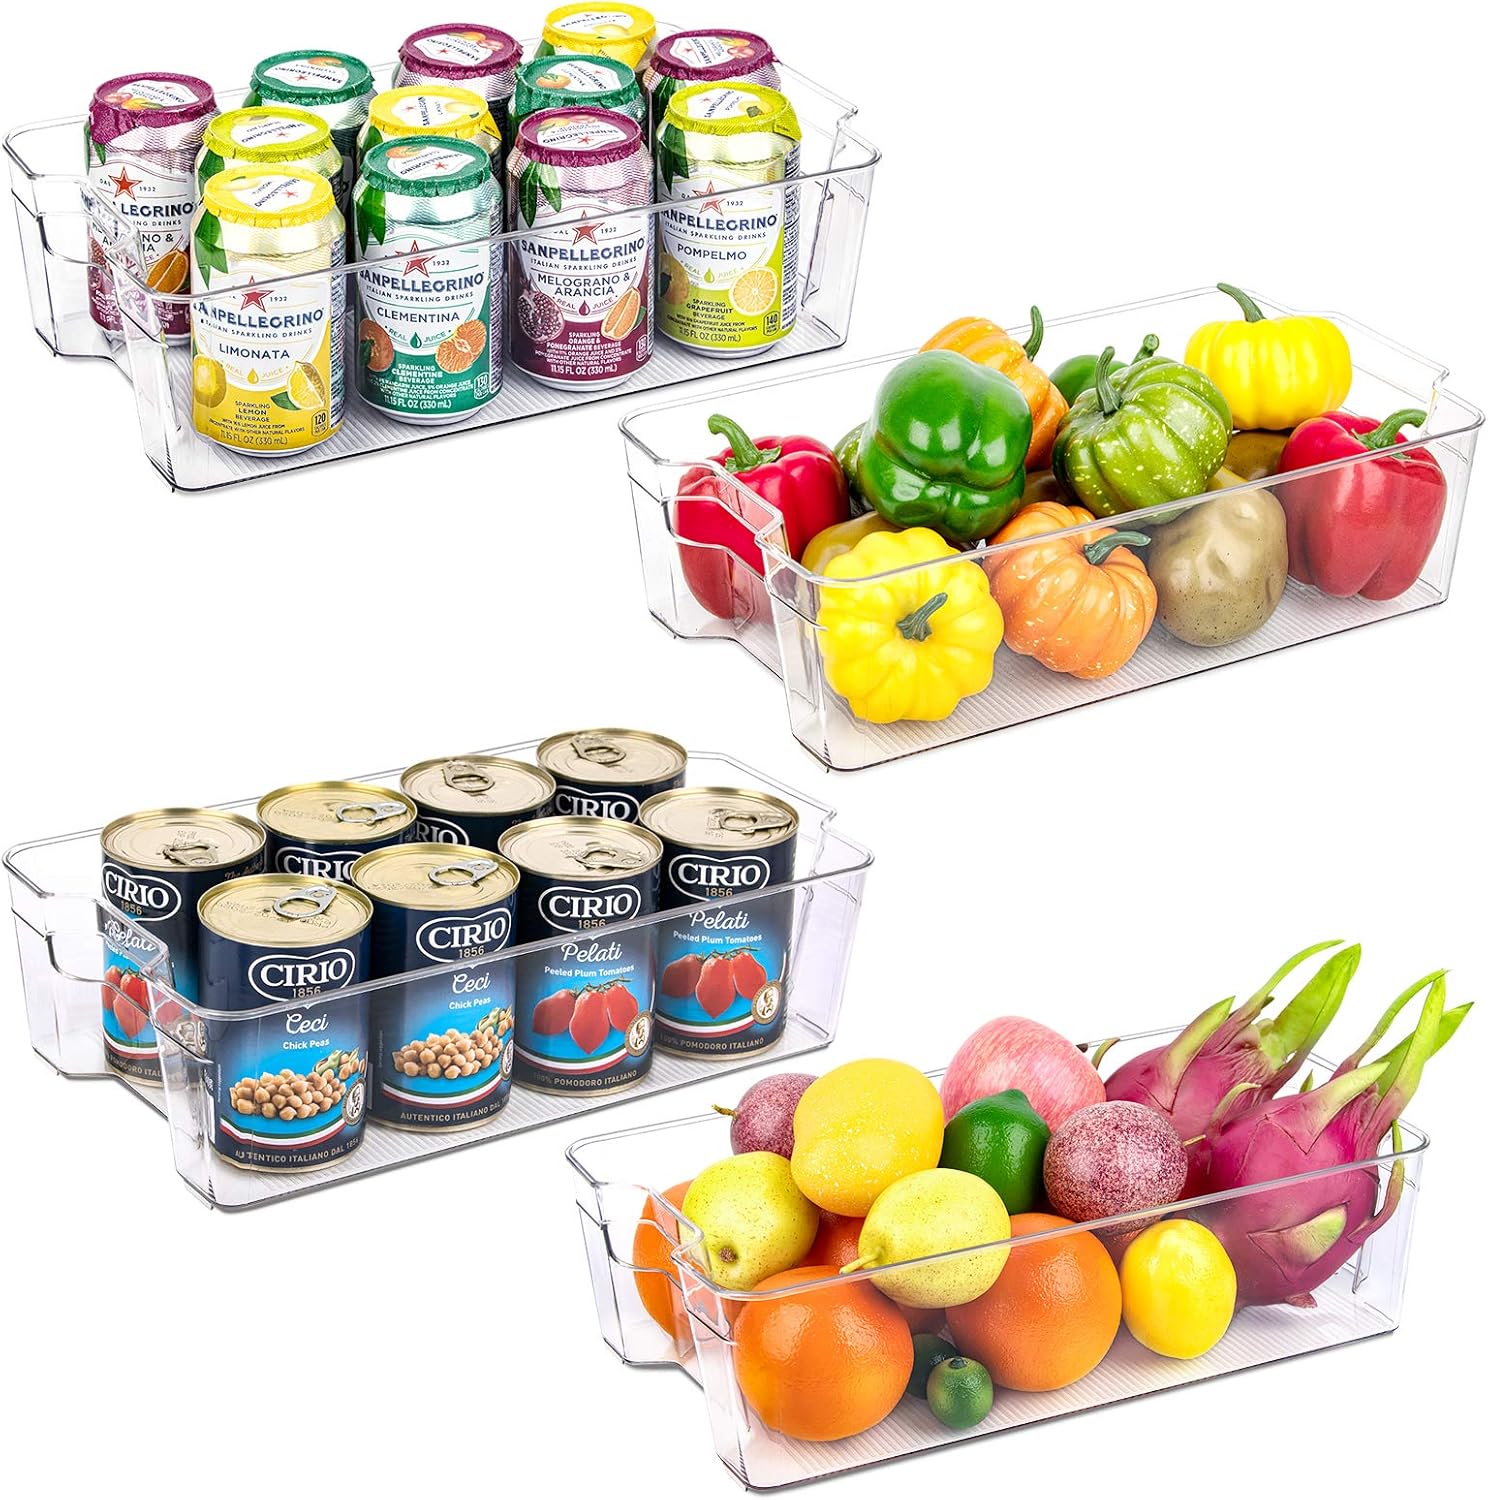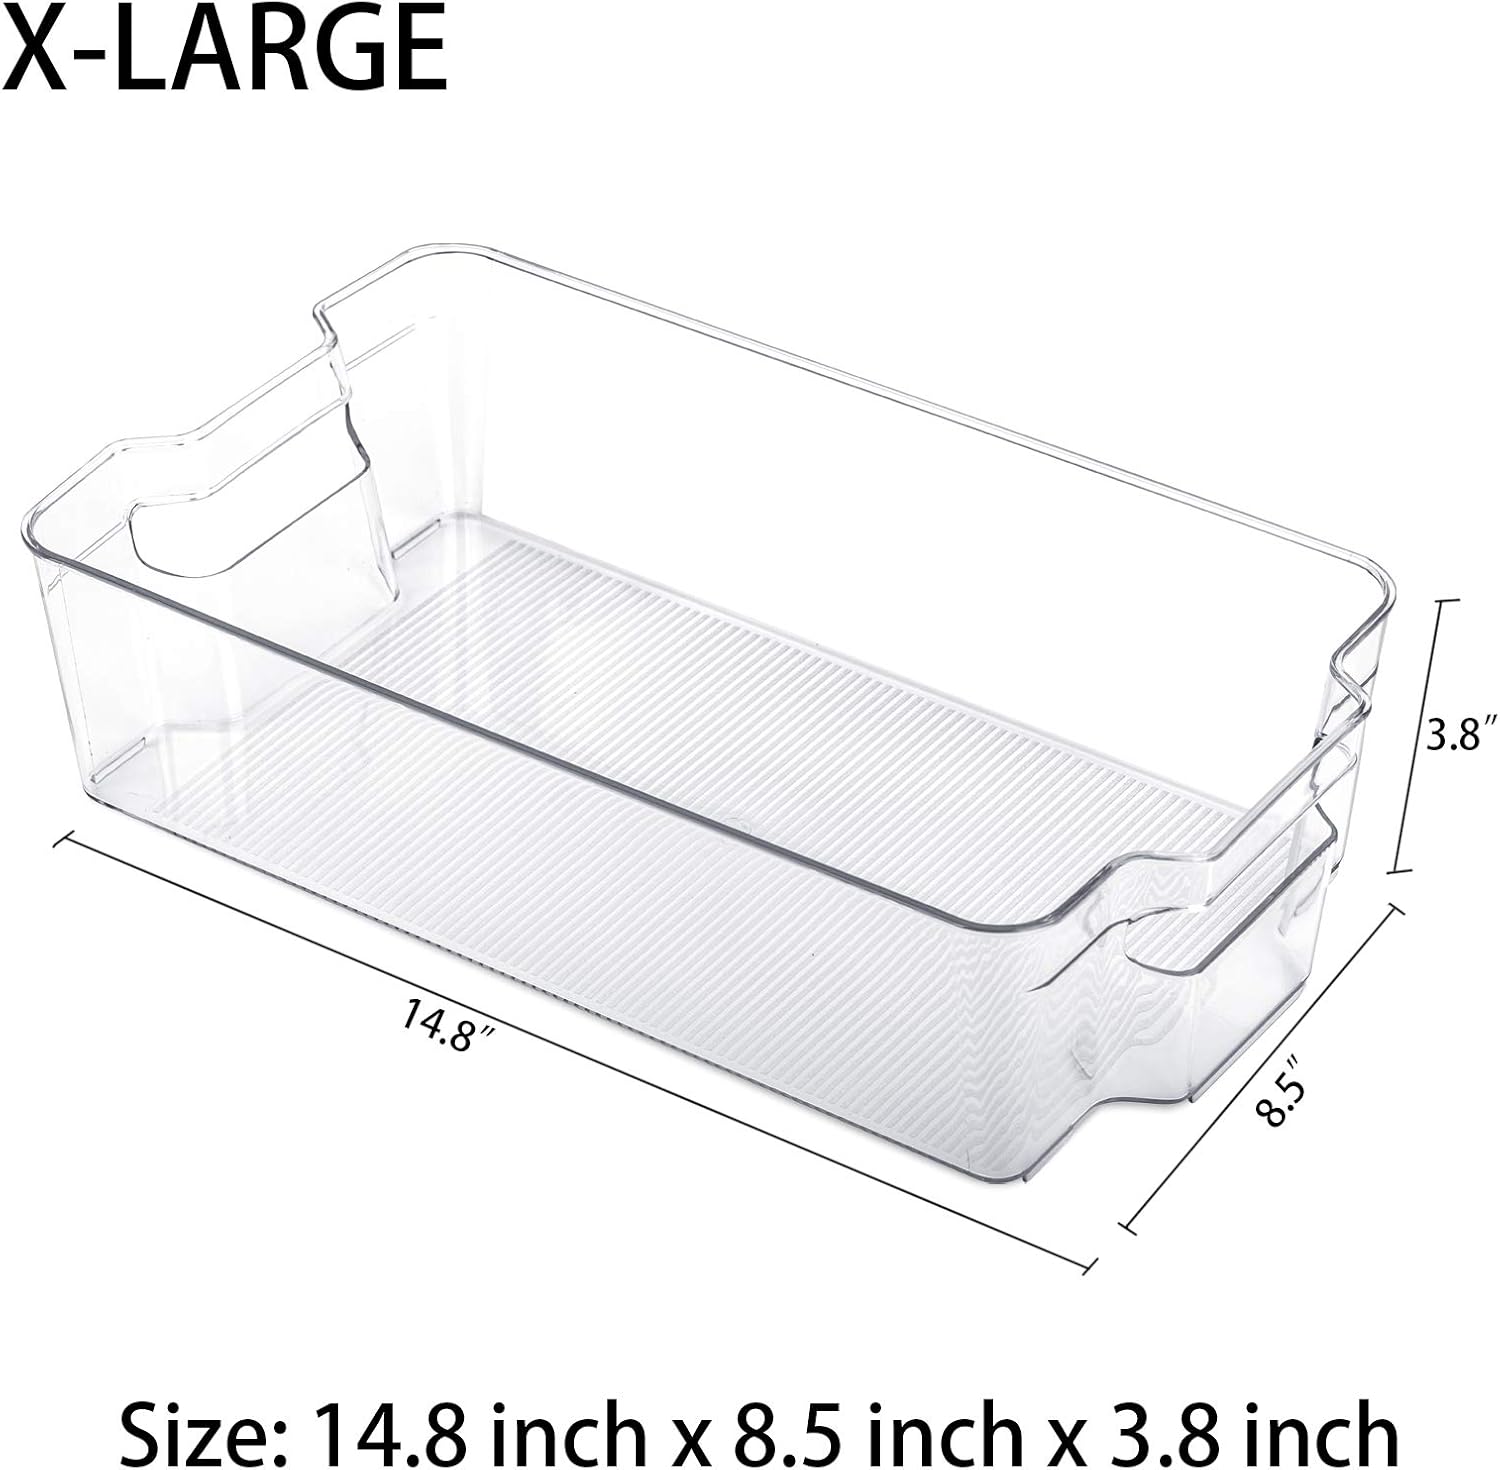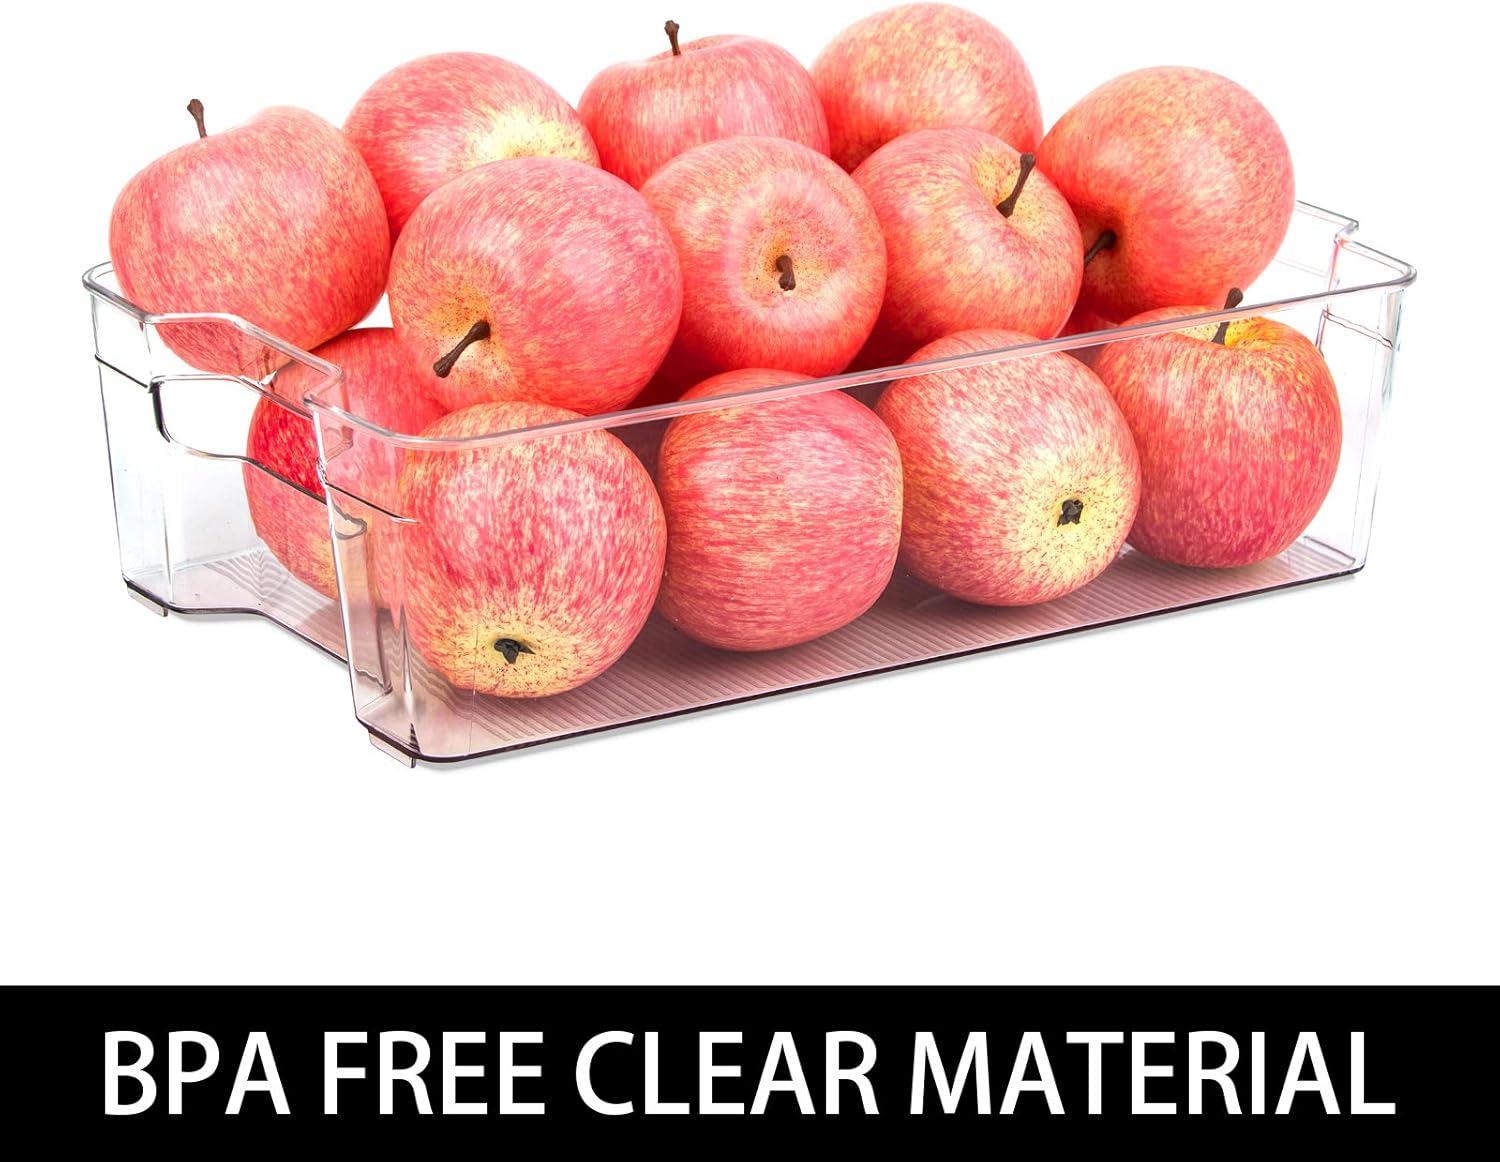
4 Pack Refrigerator Organizer Bins, Large Clear Plastic Food Storage Bin with Handle, Organizer for Kitchen, Garage, Basement, Kitchen Pantry Organization and Storage, Food Safe
Category: Amazon Home
Use these storage bins for various things throughout your home to organize The perfect depth for lower cabinets and deep pantry shelves as well as inside the fridge or freezer. Hold everything from fruits to vegetables or even clothing. Can be used in any room of the home - use them in craft rooms, laundry/utility rooms, bedrooms, bathrooms, kitchens, offices, garages, toy room, playroom and more. Shatterproof and Durable Made of BPA free durable plastic material, these pantry organizers are shatterproof. If you drop them on the floor by chance, you don't need to worry that they will get broken. Washing Instructions Please clean these pantry organizers by hand only with mild soap and warm water. These storage bins are NOT dishwasher safe, please do not place in dishwasher.
Features: STORAGE MADE SIMPLE: These large capacity bins are great for creating a clean and organized refrigerator or pantry; Ideal for fruit, vegetables, drinks, yogurts, canned goods, cheese, meat. Great for storing dry goods in the pantry. Maximize storage space in refrigerator, freezer, cabinets, cupboards, pantry shelves or inside drawers. Set of 4 | BULID-IN HANDLES: The bins have handle grips on the edge making it easy to carry and access contents. You just take the bins out and get the items you want, then put it back in so simple. Organize all of your kitchen essentials to make organizing and everyday living with ease. | VERSATILE: With the perfect depth, these plastic storage bins are great for cabinets and deep pantry shelves as well as inside the fridge or freezer. You can use them in any room of the home, such as in craft rooms, laundry rooms, bedrooms, bathrooms, kitchens, offices, garages, toy room, playroom and more. Each bin measures 14.8" x 8.5" x 3.8" to fit in any space. | QUALITY CONSTRUCTION: Made of durable, BPA free, shatter-resistant plastic. Food Safe. Please clean by hand only with mild soap and warm water. These storage bins are NOT dishwasher safe, please do not place in dishwasher. | LIFETIME GUARANTEE: We are so confident in the quality of our storage bins that we offer you a lifetime guarantee. Reach out to us if there’s ever anything you need; we are dedicated to your satisfaction.